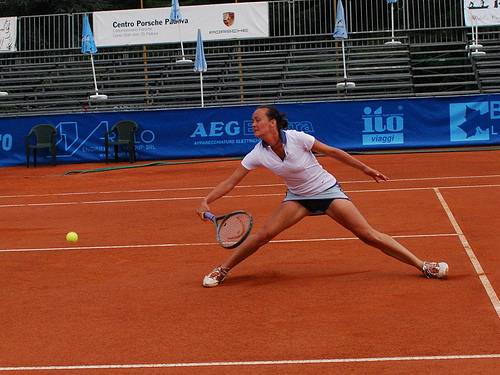
một nữ vận động viên tennis đang di chuyển để đánh bóng